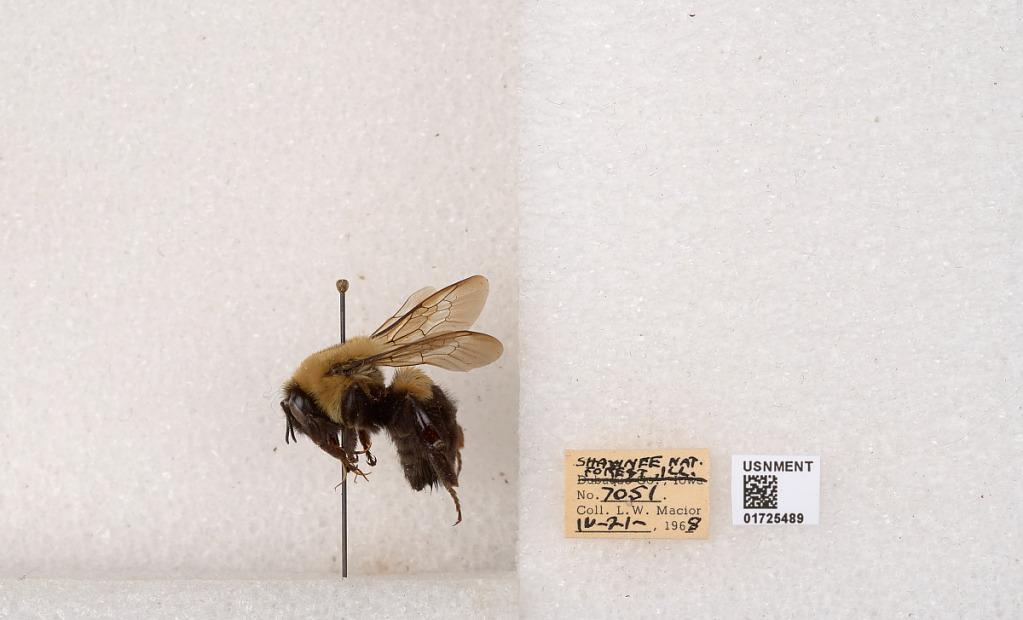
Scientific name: Bombus impatiens Cresson
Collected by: L. Macior
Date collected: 1968-4-21
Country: United States
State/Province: Illinois
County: Johnson
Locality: Shawnee National Forest
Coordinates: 37.5114, -88.8011